Derwenthaugh Coke Works

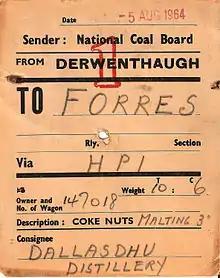
Wagon label from 1964 for a delivery of coke nuts to Dallas Dhu Distillery in Scotland.

There was a motive power depot nearby to house the locomotives which shunted the extensive network of NCB sidings and lines which served the works and the lower part of the Derwent valley. In the last few years of the works' existence, these were all diesel locomotives, but prior to this there were a large number of steam locomotives stabled here. One of them, No. 41, was the oldest working NCB locomotive in the country, having been built for the Consett Iron Co. in 1883, by Kitson and Co. in Leeds, works No. 2509. It was of the Stephenson Long Boiler design, and unlike the ubiquitous 0-4-0 and 0-6-0 side tanks and saddle tanks which served most of the industrial railways of the north-east, it was a pannier tank, (a layout common on the Great Western Railway, but rarely seen elsewhere). Prior to the demise of its fleet of steam locomotives, Derwenthaugh began to receive locomotives from other NCB sheds, either because they had closed, or the locomotive had become surplus to requirements. Nos. 7 and 59 were two such locomotives, easily identifiable as former NCB Lambton system residents from Philadelphia shed by their narrow curved cabs which allowed them to negotiate a tunnel with very limited clearances on the line to the docks at Sunderland.